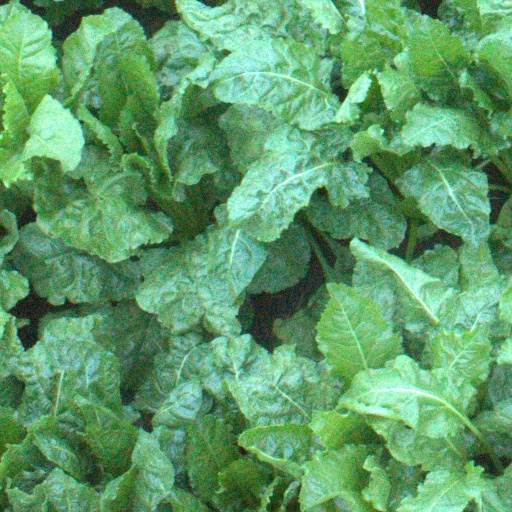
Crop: sugar beet